Oxford Down Carriage Sidings

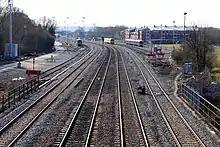
View from Walton Well Road Bridge in 2010: Down sidings on the right, Up sidings on the left

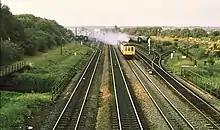
Similar view in 1980 with Cripley Meadow on the right

The sidings are located next to the Castle Mill blocks immediately to the west, graduate student accommodation provided by Oxford University. Beyond that is Cripley Meadow, now allotments.